Club Penguin

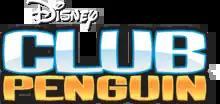
Final logo, used from 2012 to 2017

Club Penguin was a massively multiplayer online game (MMO) that ran from 2005 to 2017. The game featured a virtual world that included a wide range of online games and activities. It was created by New Horizon Interactive (now known as Disney Canada Inc.). Players used cartoon penguin-avatars and played in an Antarctic-themed open world. After beta-testing, "Club Penguin" was made available to the general public on October 24, 2005. It expanded into a large online community, such that by late 2007, "Club Penguin" reported that there were over 30 million user accounts. In July 2013, "Club Penguin" had over 200 million registered user accounts.